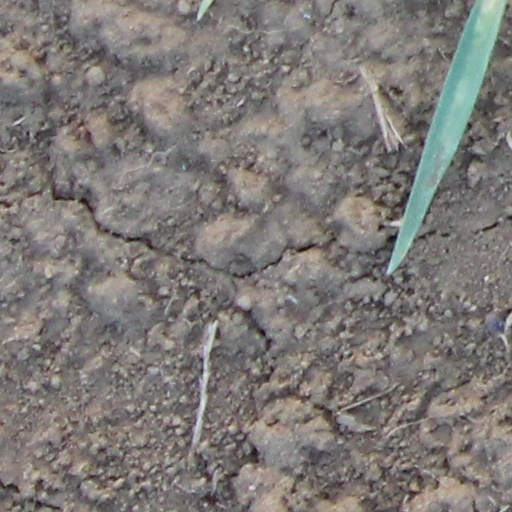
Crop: wheat